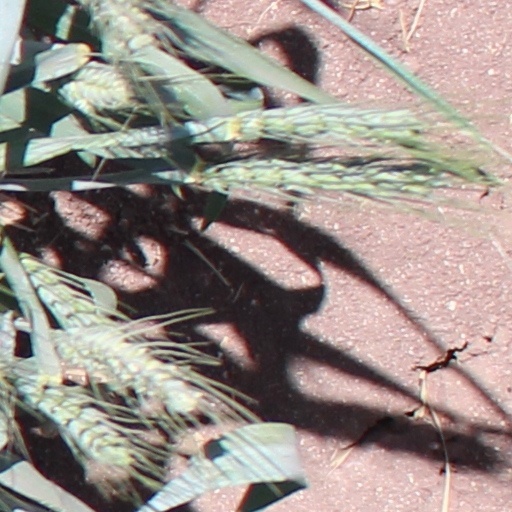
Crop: wheat